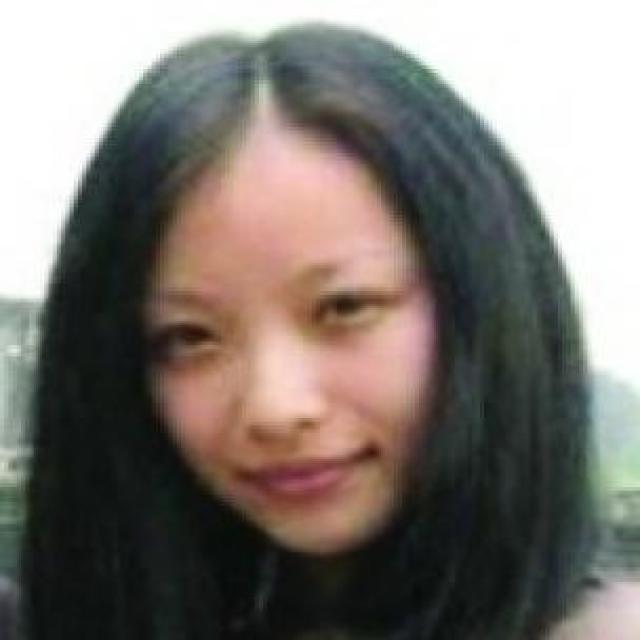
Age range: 21-44